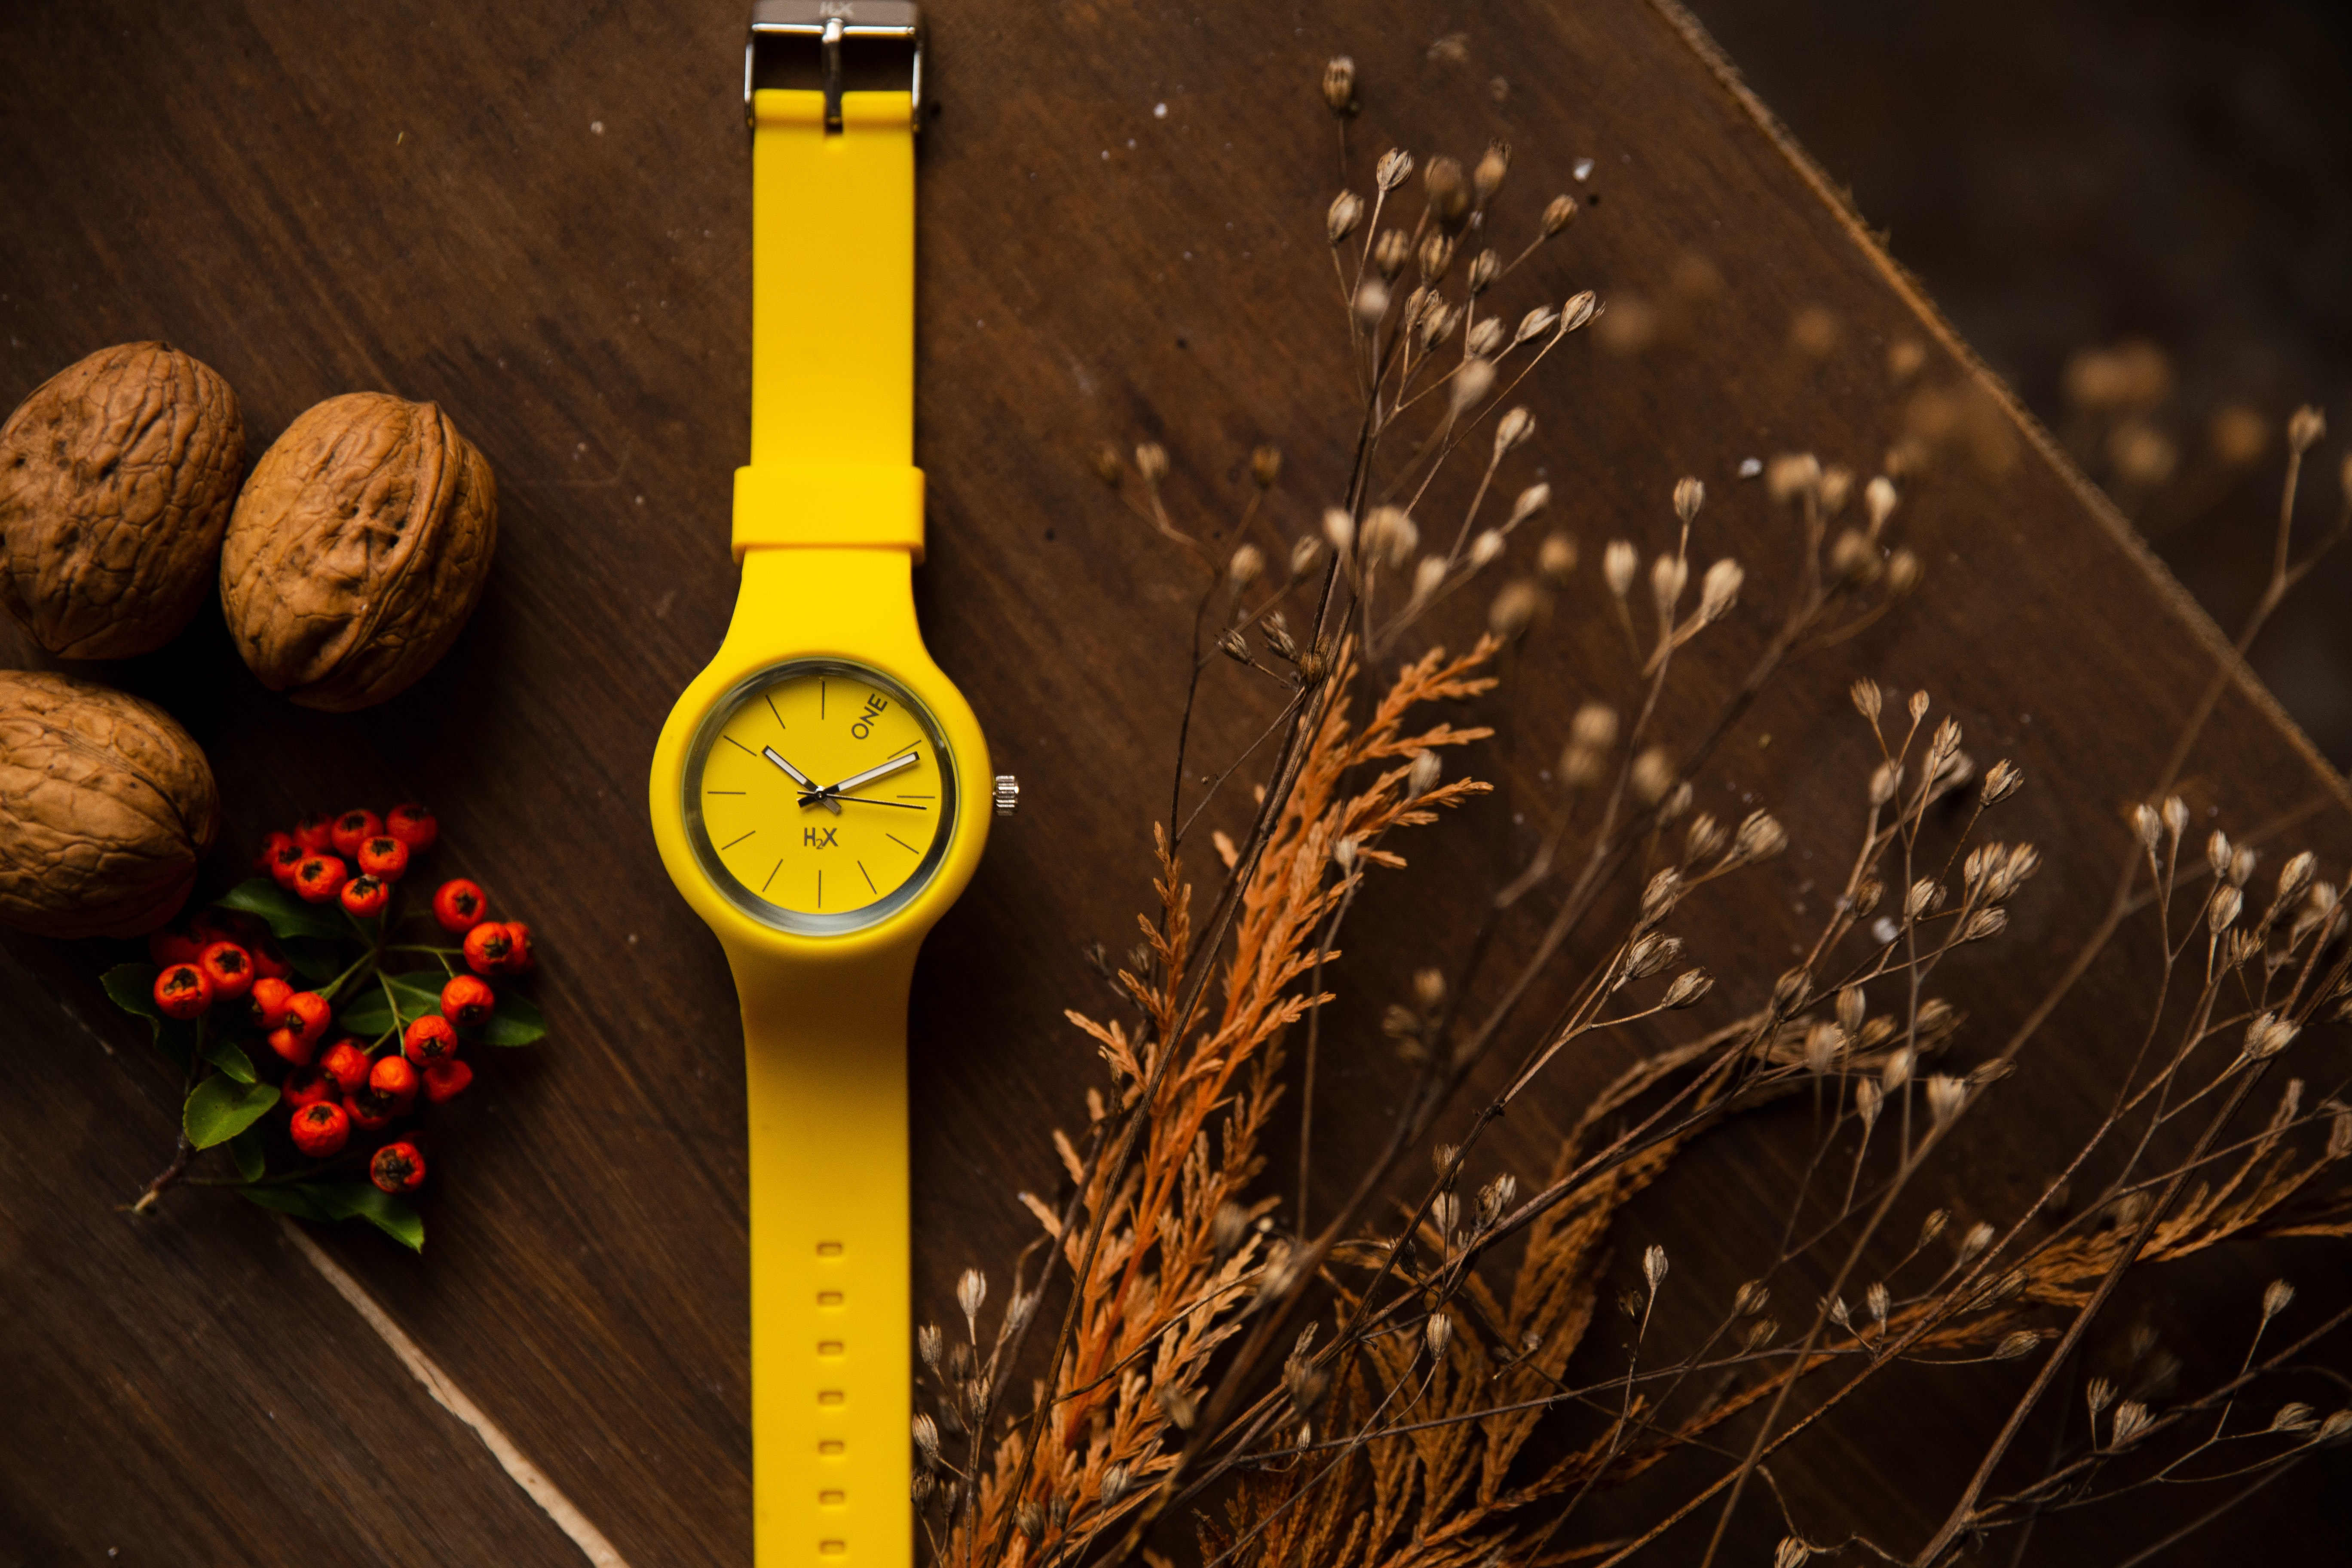
yellow, still life photography, still life, computer wallpaper, font, liqueur